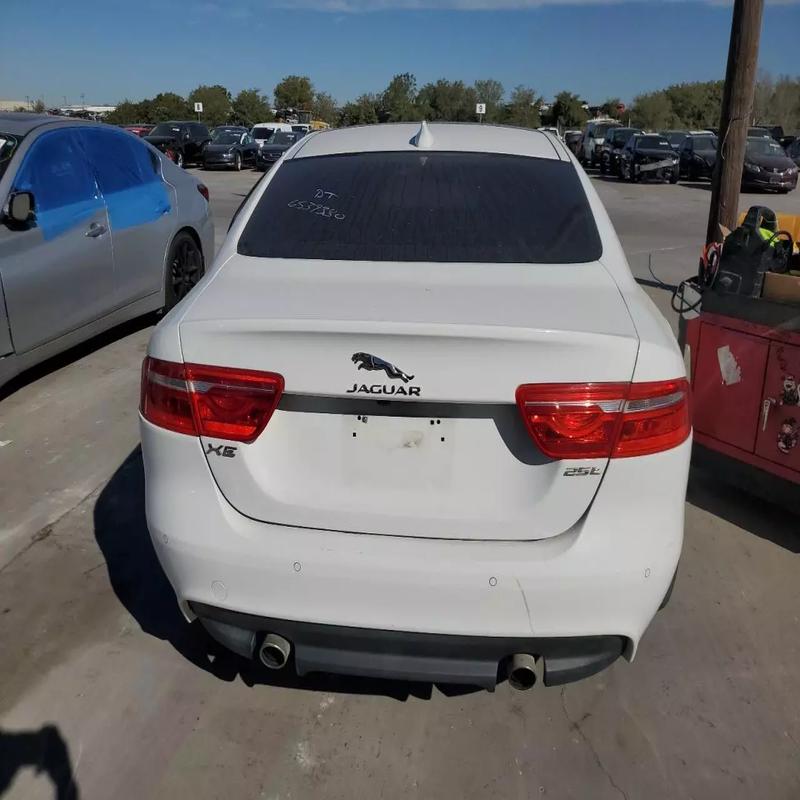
Aucun dommage détecté.
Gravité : aucun